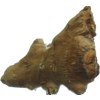
Label: ginger